Twineham

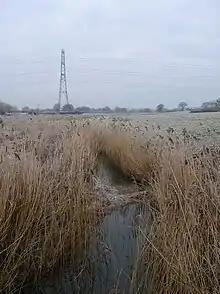
Herrings Stream

Slipe is a Grade II* listed building and a former farmhouse, originally a 15th-century timber-framed open hall with a solar wing, modified in the 16th century and restored in the 1920s and late 1940s.